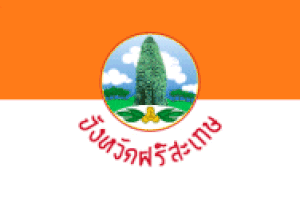
Drapeau de la Province de Sisaket